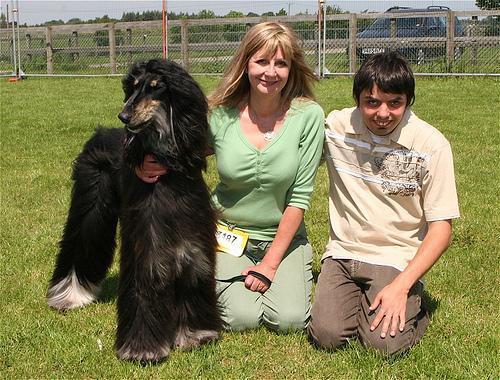
Afghan_hound